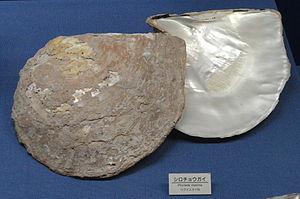
Pinctada est un genre de mollusques bivalves de la famille des Pteriidae qui comprend des huîtres perlières marines.